Ford LTD Crown Victoria

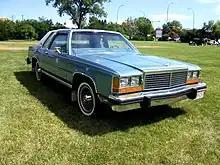
1981 Ford LTD Crown Victoria two-door sedan

For 1980, Ford revised its year-old Ford LTD range, with the LTD Crown Victoria replacing the LTD Landau as its top-level trim. Along with matching the Mercury Grand Marquis directly for the first time, the LTD Crown Victoria took over for the LTD Landau as a competitor for the Chevrolet Caprice and Pontiac Bonneville, alongside the Dodge St. Regis.